Anka Obrenović

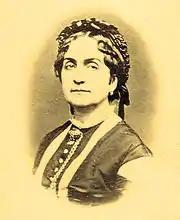
Princess Anka in Serbian national dress

In 1842, she married Alexander Konstantinović, son of Obrad Konstantinović (paternal first cousin of Konstantin Hadija, Prince Jevrem Obrenović's son-in-law) and Danica Gvozdenović, by whom she had two children: